Old Hamilton County Jail

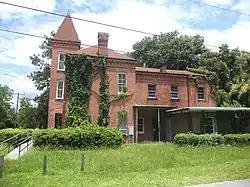

The Old Hamilton County Jail is a historic building at 501 Northeast 1st Avenue, Jasper, Florida, United States. It was added to the National Register of Historic Places in 1983. The Old Hamilton County Jail now serves as the Hamilton County Historical Museum.